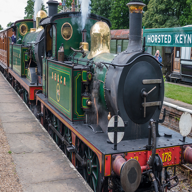
Vehicle type: Trains